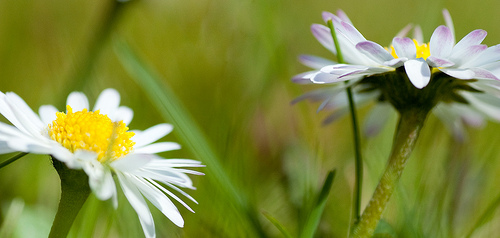
Flower: daisy